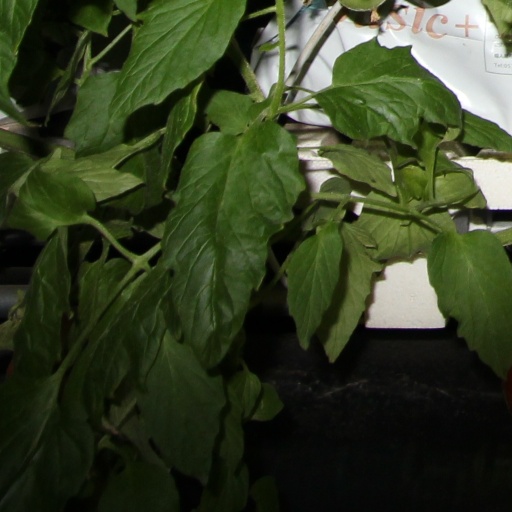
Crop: tomato